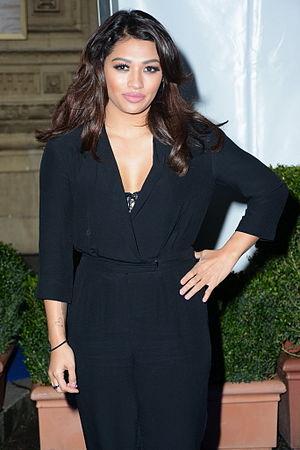
Vanessa Karen White est une chanteuse, auteure-compositrice-interprète, danseuse et mannequin anglaise. Depuis 2007, elle est membre du groupe The Saturdays. Le groupe connait un grand succès ; elles ont sorti quatorze singles dont douze d'entre eux ont été en tête des charts au Royaume-Uni. Leurs trois albums ont atteint le Top 10 dans le classement UK Albums Chart et, grâce à cela, ils ont tous remporté un British Phonographic Industry.